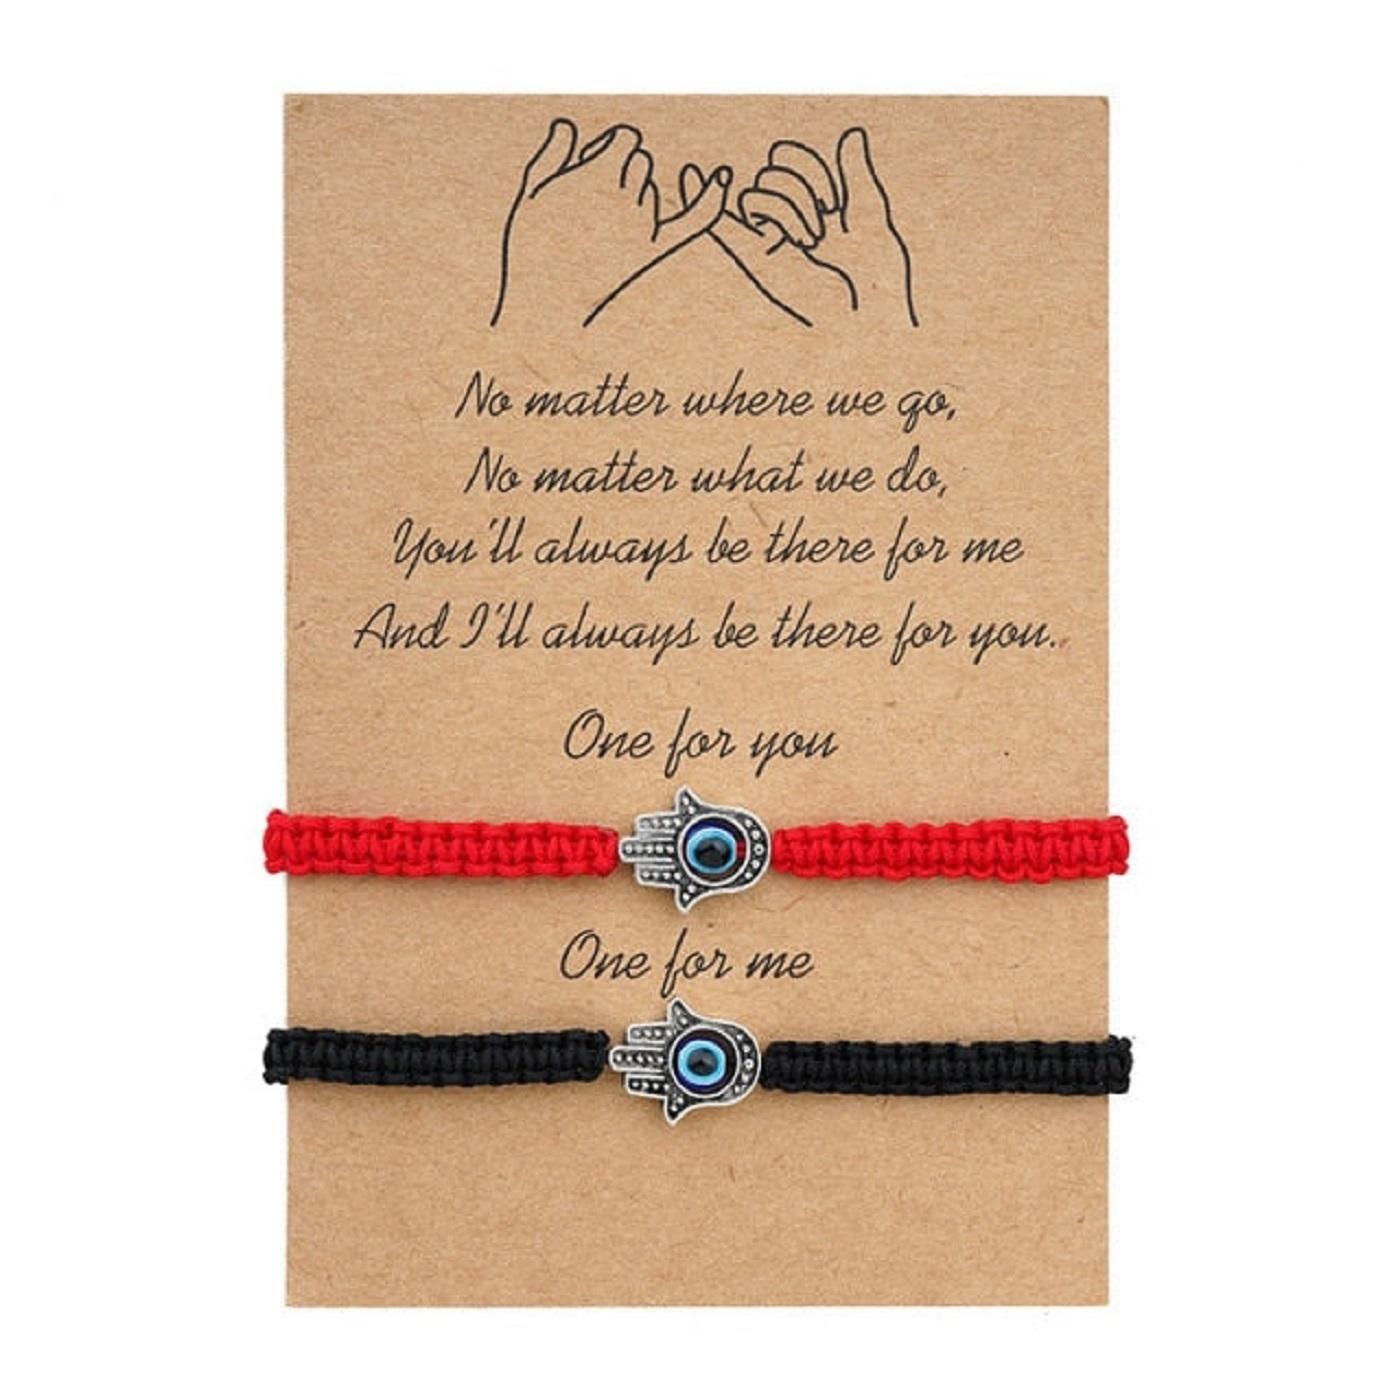
AJS Evil Eye Hamsa Hand String 2Pcs Adjustable Red & Black Cord Woven Bracelet for Couple Bracelets
Type: Bracelets & Bangles
Brand: AJS
Price: Rs. 249
 Introducing AJS Bracelets: Elevate Your Style with Premium Quality Bracelets for Men, Women & CouplesDiscover the epitome of elegance and fashion with AJS Bracelets, a collection designed to cater to the diverse tastes of men, women, and couples seeking the perfect accessory to adorn their wrists. Crafted with meticulous attention to detail, our bracelets blend multi-design creativity with premium quality materials to create stunning pieces that resonate with individual style.For Men:AJS Bracelets understands that modern men seek accessories that reflect their unique personalities. Our range of bracelets for men combines masculinity with sophistication. From sleek leather bands to intricate metalwork, our designs offer a variety that suits both formal and casual occasions. Whether you're aiming for a rugged look or a refined appearance, AJS Bracelets for men will effortlessly complement your attire.For Women:Elegance knows no boundaries, and our collection of bracelets for women stands as a testament to that. From delicate chains embellished with intricate charms to bolder beaded options that exude confidence, our designs cater to a myriad of styles. Adorn your wrist with a touch of grace and let your individuality shine through with AJS Bracelets.For Couples:Celebrate the bond you share with your significant other through our couples' bracelets. Crafted to symbolize unity and connection, these bracelets come in pairs, allowing you and your partner to showcase your love in a stylish and meaningful way. Choose from matching designs that resonate with your relationship and let your wrists tell a tale of togetherness.Premium Quality:At AJS Bracelets, quality is non-negotiable. Each piece is meticulously crafted using the finest materials, ensuring durability and a luxurious feel. Our commitment to excellence means that every bracelet undergoes rigorous quality checks, guaranteeing that you receive a piece that not only looks exceptional but also stands the test of time.Multi-Design Creativity:Variety is the spice of life, and AJS Bracelets embraces this philosophy. Our collection boasts a diverse array of designs, from minimalist and understated to bold and intricate. With an emphasis on creativity, our bracelets are designed to be an extension of your personality, allowing you to curate your desired look effortlessly.Beaded Bracelets:For those who appreciate the artistry of beadwork, our beaded bracelets are a testament to craftsmanship. The vibrant colors and intricate patterns of our beaded designs add an element of artistic flair to your ensemble. Each bead is carefully chosen and arranged, resulting in a piece that's as unique as you are.Elevate your style and make a statement with AJS Bracelets. Whether you're seeking an accessory to complete your outfit or a meaningful gift for a loved one, our collection offers a fusion of elegance, quality, and innovation that caters to every taste and occasion. Explore the world of AJS Bracelets and discover the perfect wrist adornments that resonate with your personal style journey.Disclaimer:Adds a touch of personal style and uniqueness.
Features: Stylish and trendy bracelet,Adjustable size to fit different wrist sizes,Suitable for both men and women,Ideal for casual or boho-chic fashion styles,Easy to put on and take off with a secure closure,Superior Quality & Skin Friendly: High Quality as per International Standards that makes it very skin friendly.,It has been made from toxic free materials Anti-Allergic and Safe for Skin.,It can be worn over long time periods without any complains of ach and swelling.Made from Premium Quality Material this product assures to remain in its Original Glory even after years of usage.